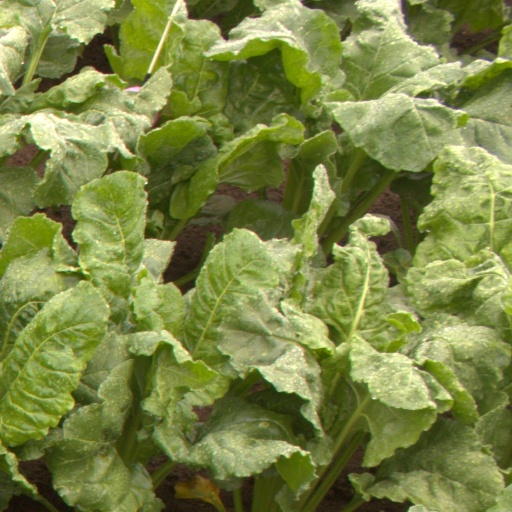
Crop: sugar beet